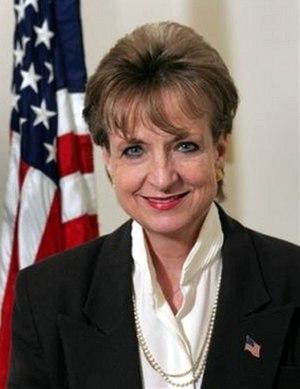
Harriet Miers, née le 10 août 1945 à Dallas, est une juriste américaine et ancienne conseillère juridique de la Maison-Blanche d'où elle a démissionné en janvier 2007.
La présidence de George W. Bush débute le 20 janvier 2001 et s'achève le 20 janvier 2009.